Personal life of Mustafa Kemal Atatürk

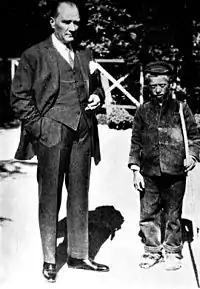
Atatürk with Sığırtmaç Mustafa (Mustafa Demir, 1918–1987), 1929

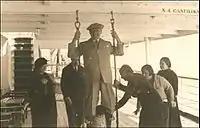
Atatürk on "Ege" steamer during a tour to Antalya, February 1935

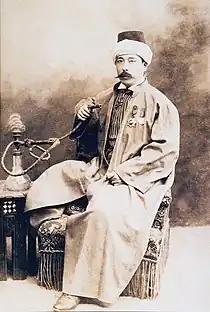

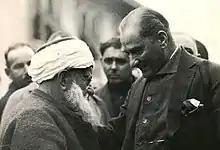
President Mustafa Kemal Pasha and Mufti Abdurrahman Kamil Effendi in Amasya (1930)

One of his quotes was "Children are a new beginning of tomorrow." He established 23 April as "Children's Day" and 19 May as "Youth and Sports Day". Children's Day commemorates the opening of Turkish Grand National Assembly in 1920. The designation of Children's Day came in 1929 upon the recommendation of the Institution of Children's Protection. Both days are celebrated today. Youth and Sports Day is a national holiday in Turkey.